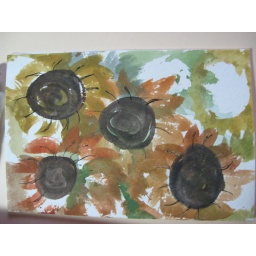
painting around a flattened rusty bottle cap - process is more fun that the result!